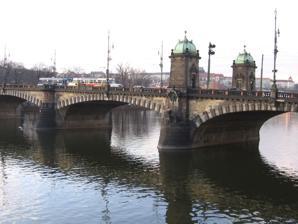
Building: Legion Bridge
Country: Czechia
Year built: 1901
Bridge in Prague, Czech Republic Legion Bridge Most Legií The bridge in 2007 Coordinates 50°04′53″N 14°24′36″E / 50.08128°N 14.41011°E / 50.08128; 14.41011 Crosses Vltava Locale Prague , Czech Republic Location Legion Bridge (Czech: Most Legií ) is a historic bridge over the Vltava in Prague , Czech Republic, named after the Czechoslovak Legion . External links Media related to Most Legií at Wikimedia Commons v t e Bridges in Prague Radotín Bridge Braník Bridge Barrandov Bridge Charles Bridge Franz Joseph Bridge Jirásek Bridge Legion Bridge Libeň Bridge Mánes Bridge Nusle Bridge Palacký Bridge Svatopluk Čech Bridge Troja Bridge Vyšehrad railway bridge Portals : Czech Republic Engineering Transport Authority control databases National Czech Republic Geographic Structurae 50°4′52.85″N 14°24′37.06″E / 50.0813472°N 14.4102944°E / 50.0813472; 14.4102944 This Czech Republic -related article is a stub . You can help Wikipedia by expanding it . v t e